White Bridge (Vranje)

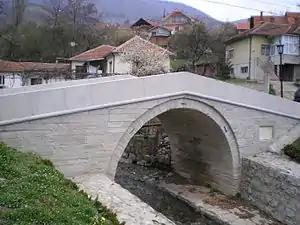
White Bridge - "The bridge of love"

White Bridge or Bridge of love, is a bridge in Vranje, over the Vranje river, in southeastern Serbia. It is in the old quarters of the city, in the Devet Jugovića Street.